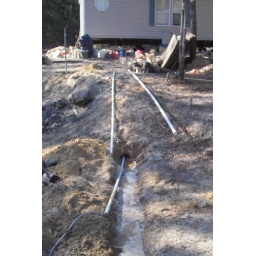
Using water to jet the pipe under the tree roots.